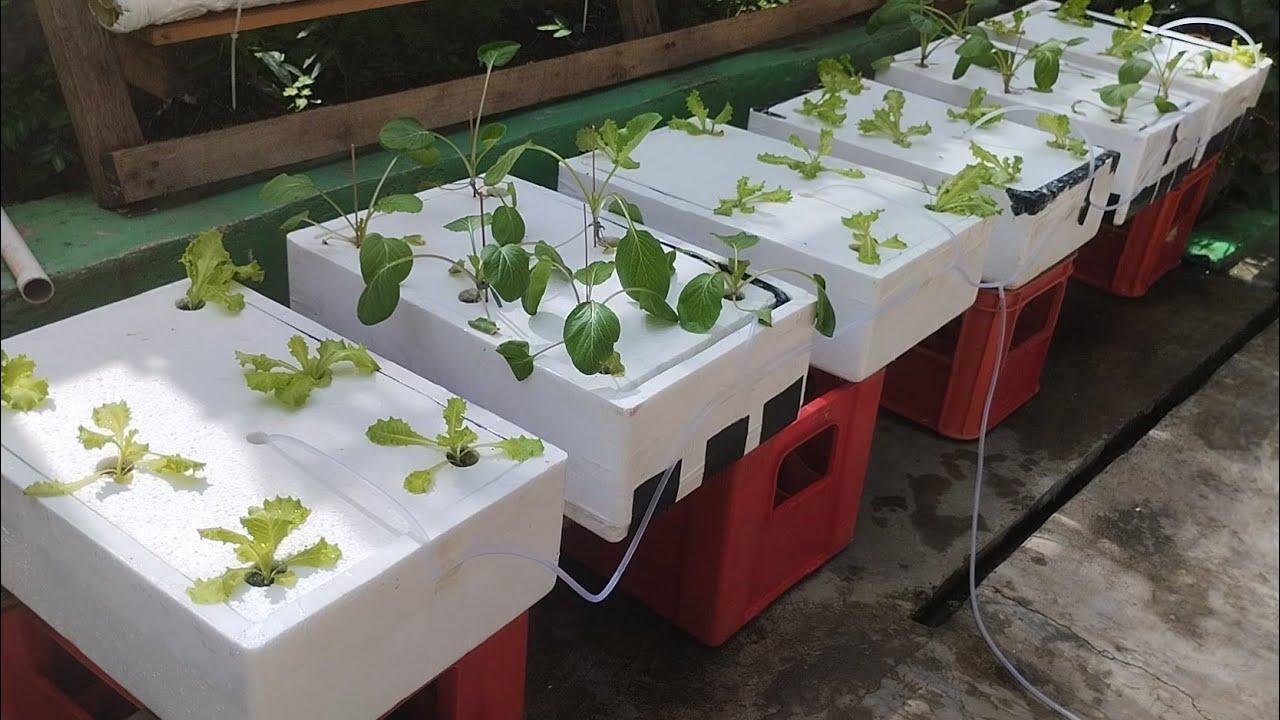
Vyombo vinavyotumika kwenye kilimo cha kisasa ambacho kinatumia maji peke yake, tayari mkulima mdogo wa bustani amepanda mimea tofautitofauti, ikiwa ni pamoja na mboga za majani na maua.